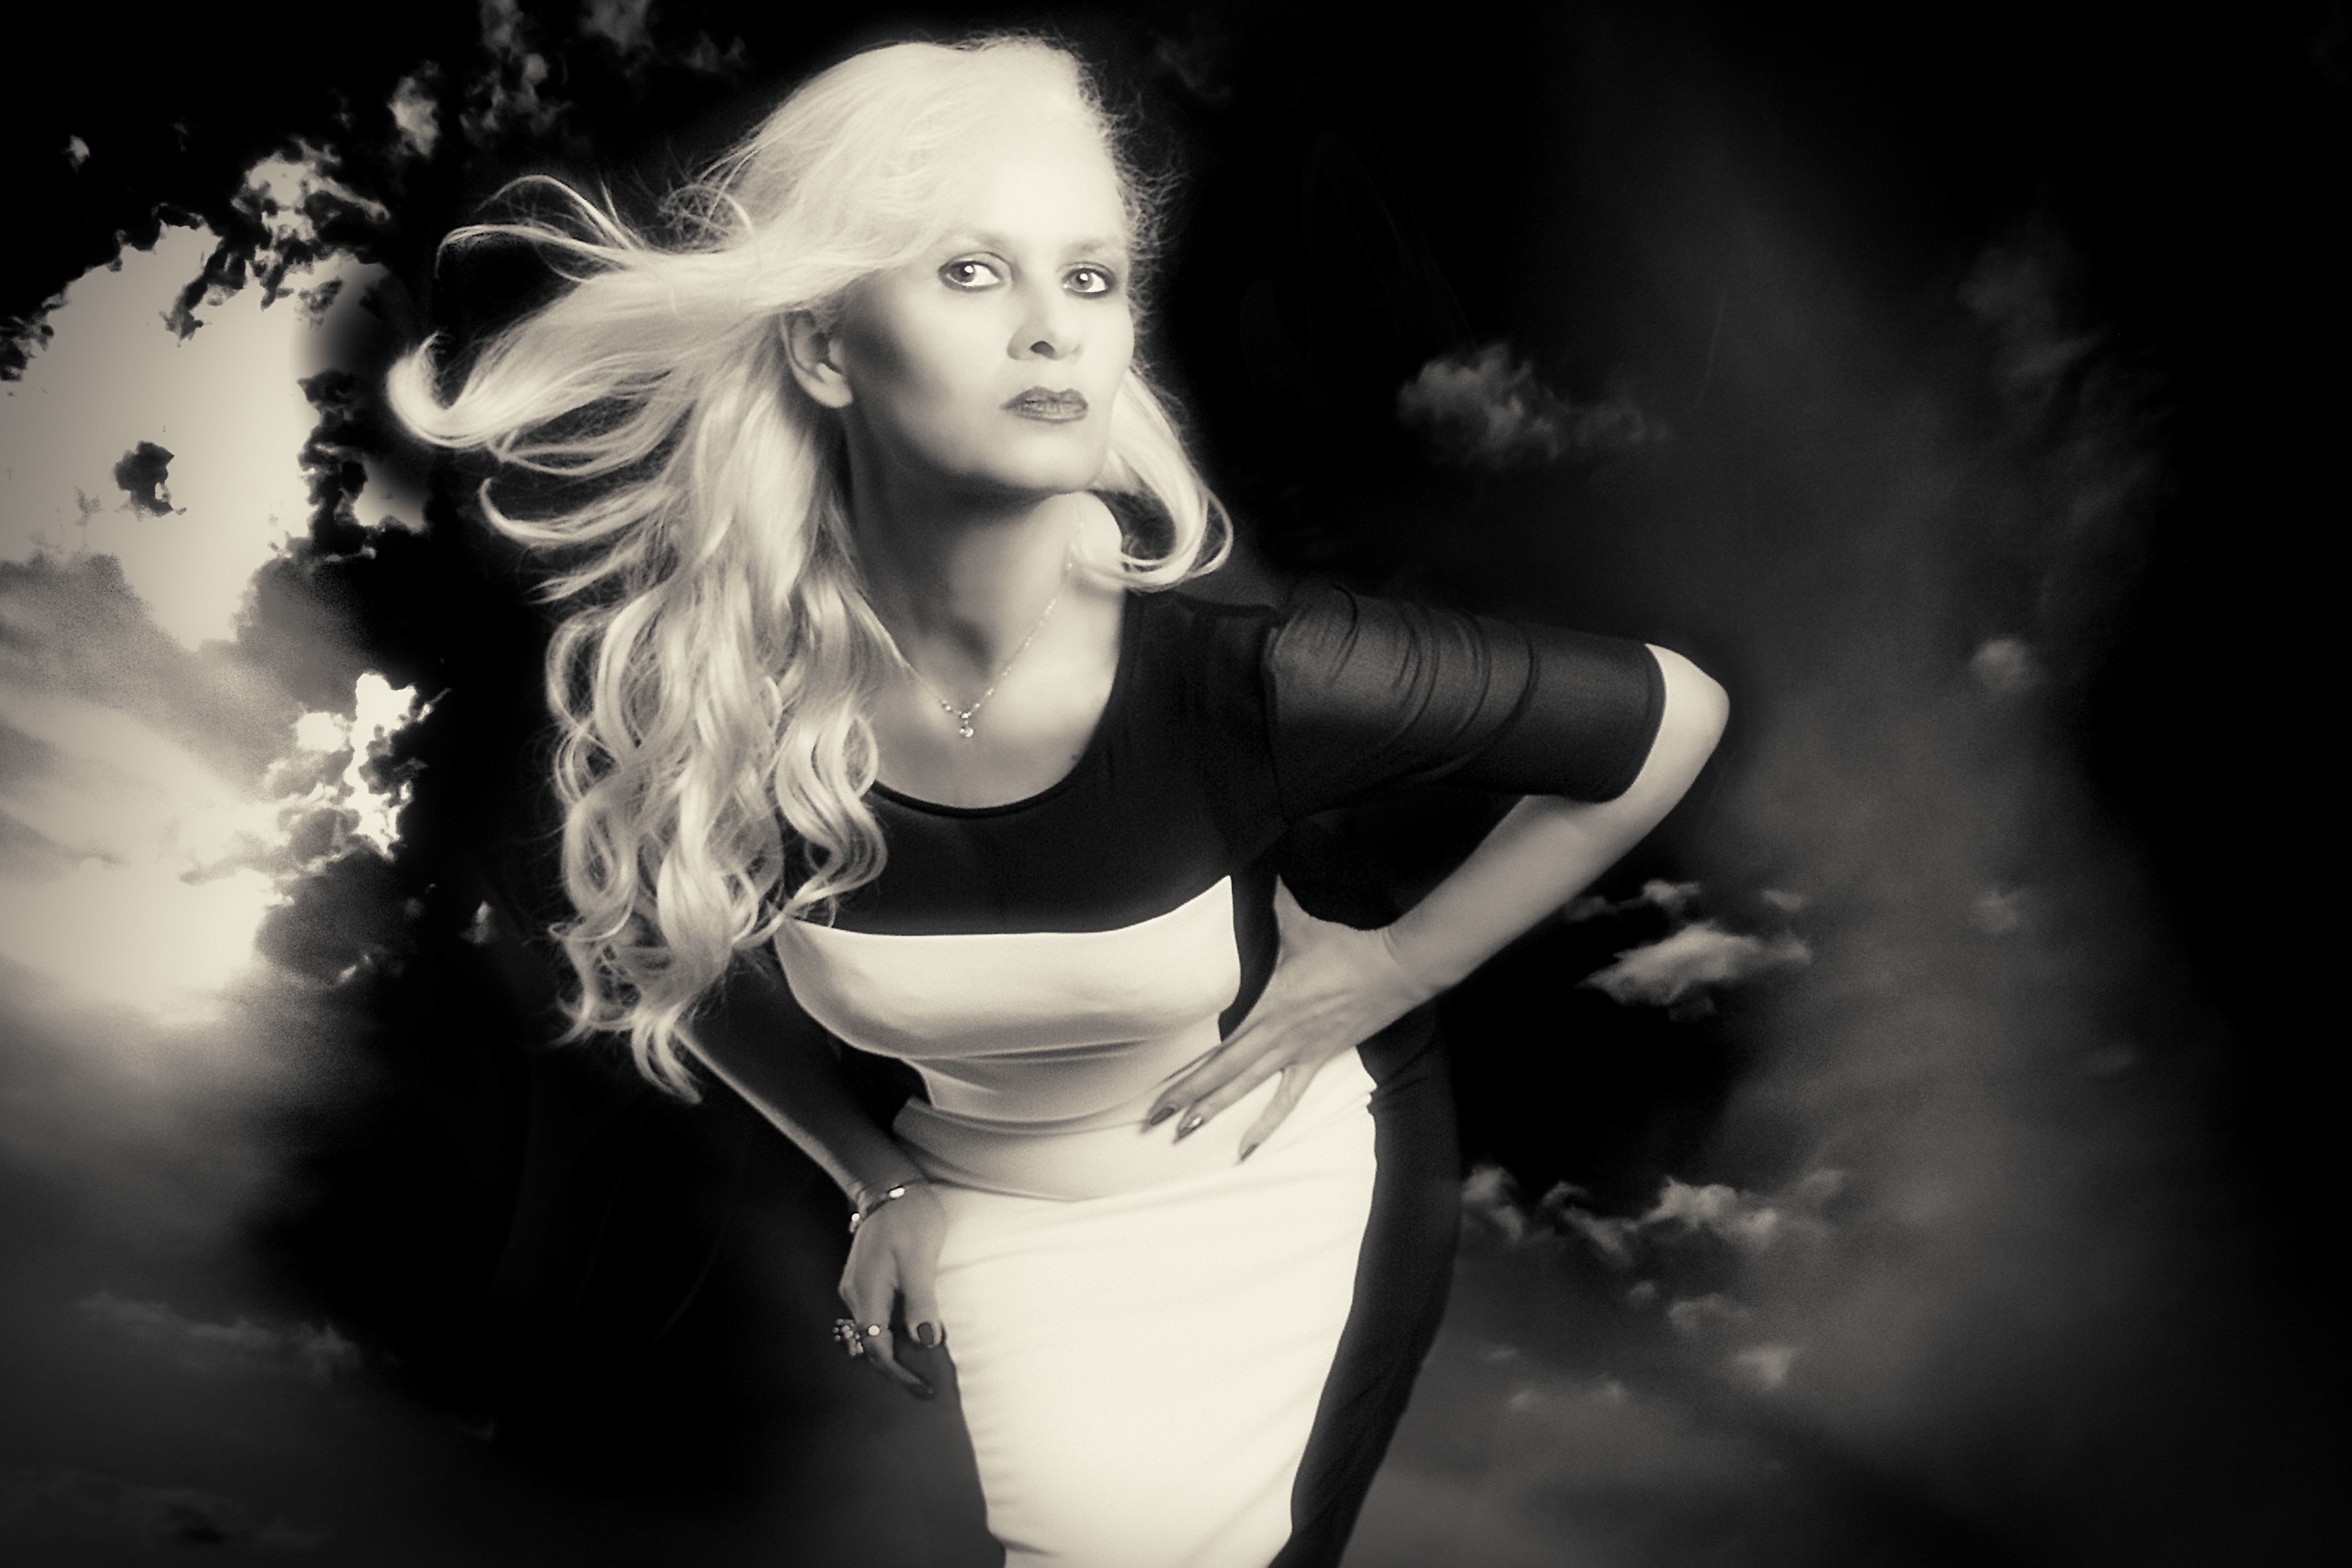
person, light, black and white, sky, girl, woman, white, photography, wind, female, portrait, model, human, darkness, black, monochrome, lady, lifestyle, feminine, long hair, face, eyes, singing, photograph, beauty, dramatic, blond, of course, emotion, photo shoot, progressive, self conscious, monochrome photography, portrait photography